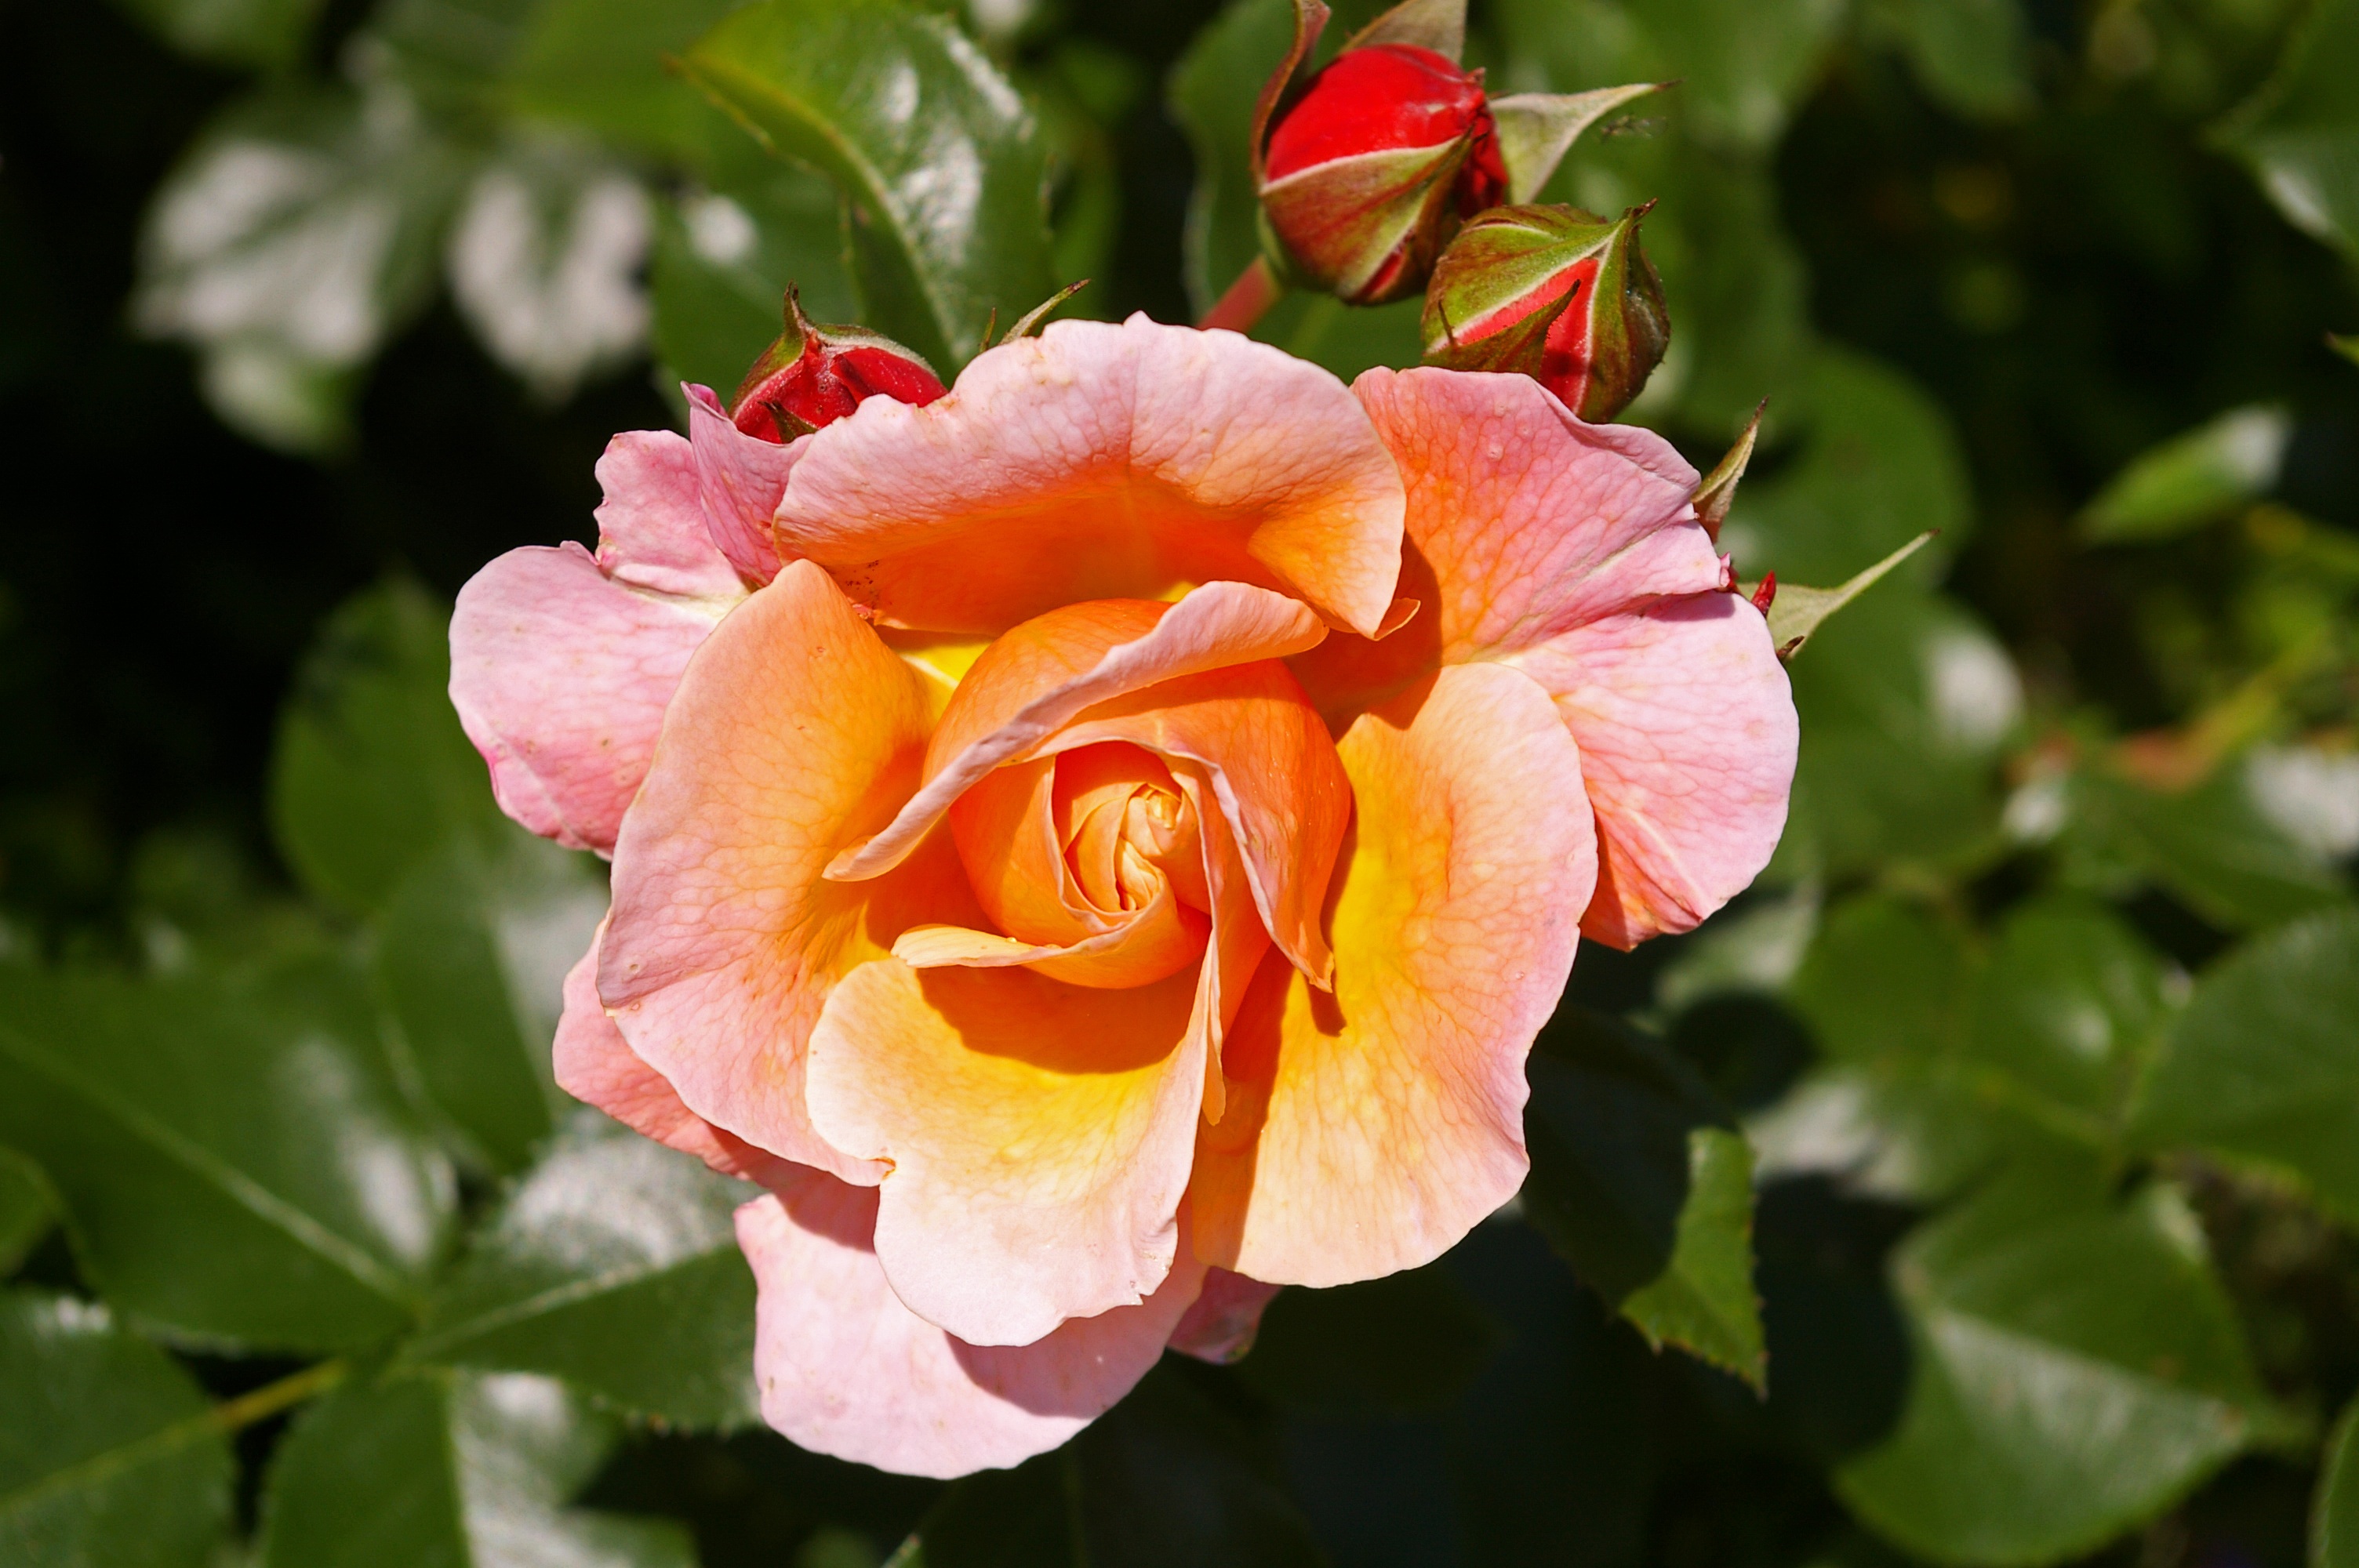
nature, blossom, prickly, plant, sun, leaf, flower, petal, bloom, summer, love, rose, botany, garden, pink, flora, leaves, bed, petals, shrub, beauty, pink rose, bud, floribunda, fragrance, macro photography, rose garden, rose blooms, flowering plant, garden roses, english rose, rose family, open rose, cut flowers, scented rose, birthday flowers, augusta luise, land plant, rose order